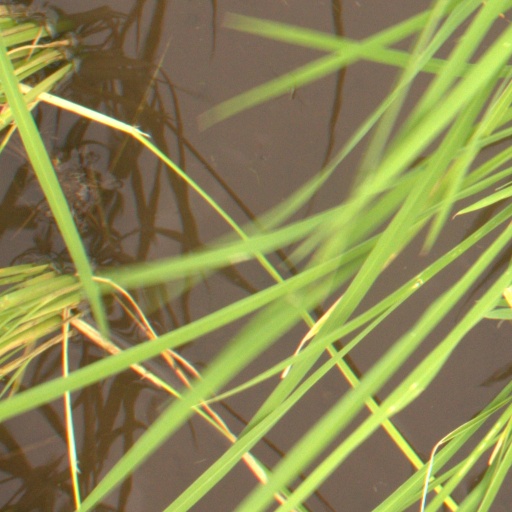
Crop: rice